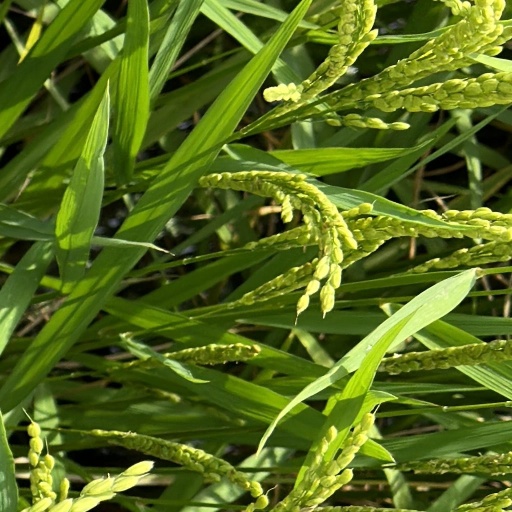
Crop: rice